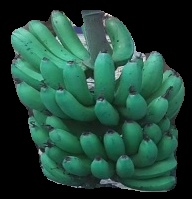
Variety: pachbale
Grade: grade3